1975 Grand Prix motorcycle racing season

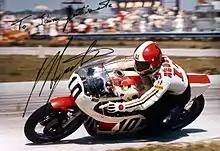
Giacomo Agostini became the 1975 500cc world champion

The 1975 Grand Prix motorcycle racing season was the 27th F.I.M. Road Racing World Championship season.